Vrije Universiteit Brussel

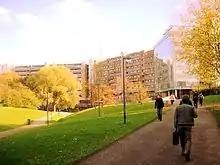
Etterbeek campus at La Plaine/Het Plein

This principle is also reflected in the university's motto "Scientia vincere tenebras", or "Conquering darkness through science", and in its seal. The seal of the Vrije Universiteit Brussel displays a beggar's wallet and joined hands on the orange-white-blue (the colours of the Prince of Orange) escutcheon in the emblem, referring to the struggle of the Protestant Geuzen and the Prince of Orange against the oppressive Spanish rule and the Inquisition in the sixteenth century.